You Have to Be Careful in the Land of the Free

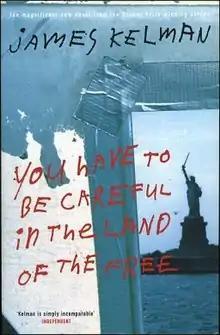
First edition

You Have to Be Careful in the Land of the Free is a novel by the Scottish writer James Kelman, published in 2004.